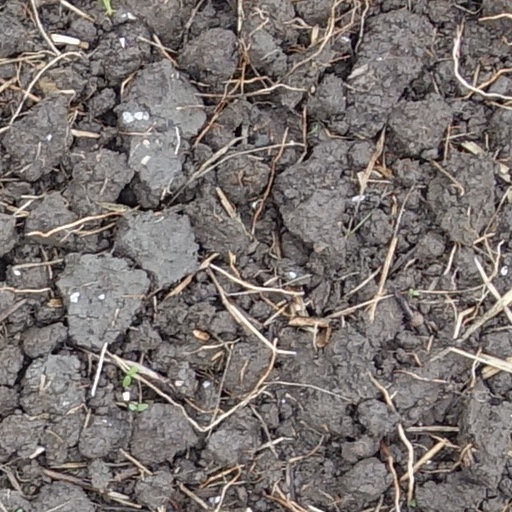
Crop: wheat